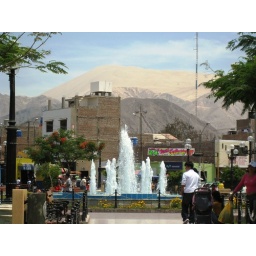
The white hill in the background is Cerro Blanco, the tallest sand dune in the world.  It's a sandboarders' wet dream.